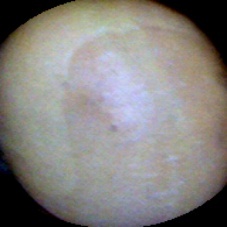
Label: Intact